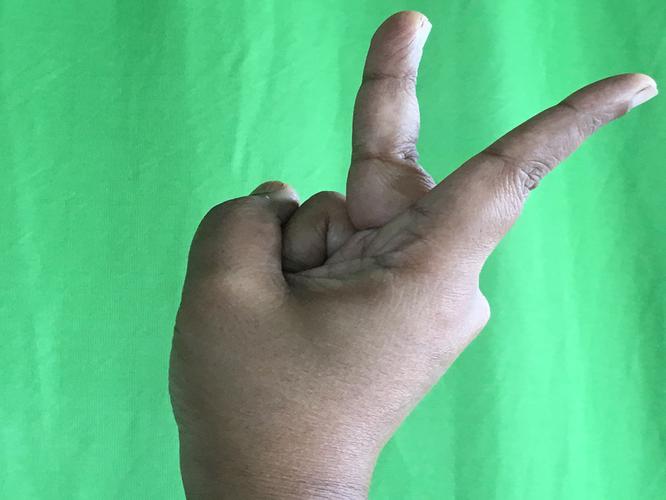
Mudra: Katrimukha
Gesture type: single_hand